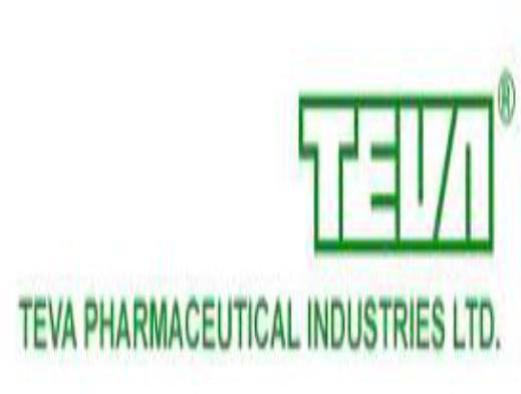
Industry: Others